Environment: real
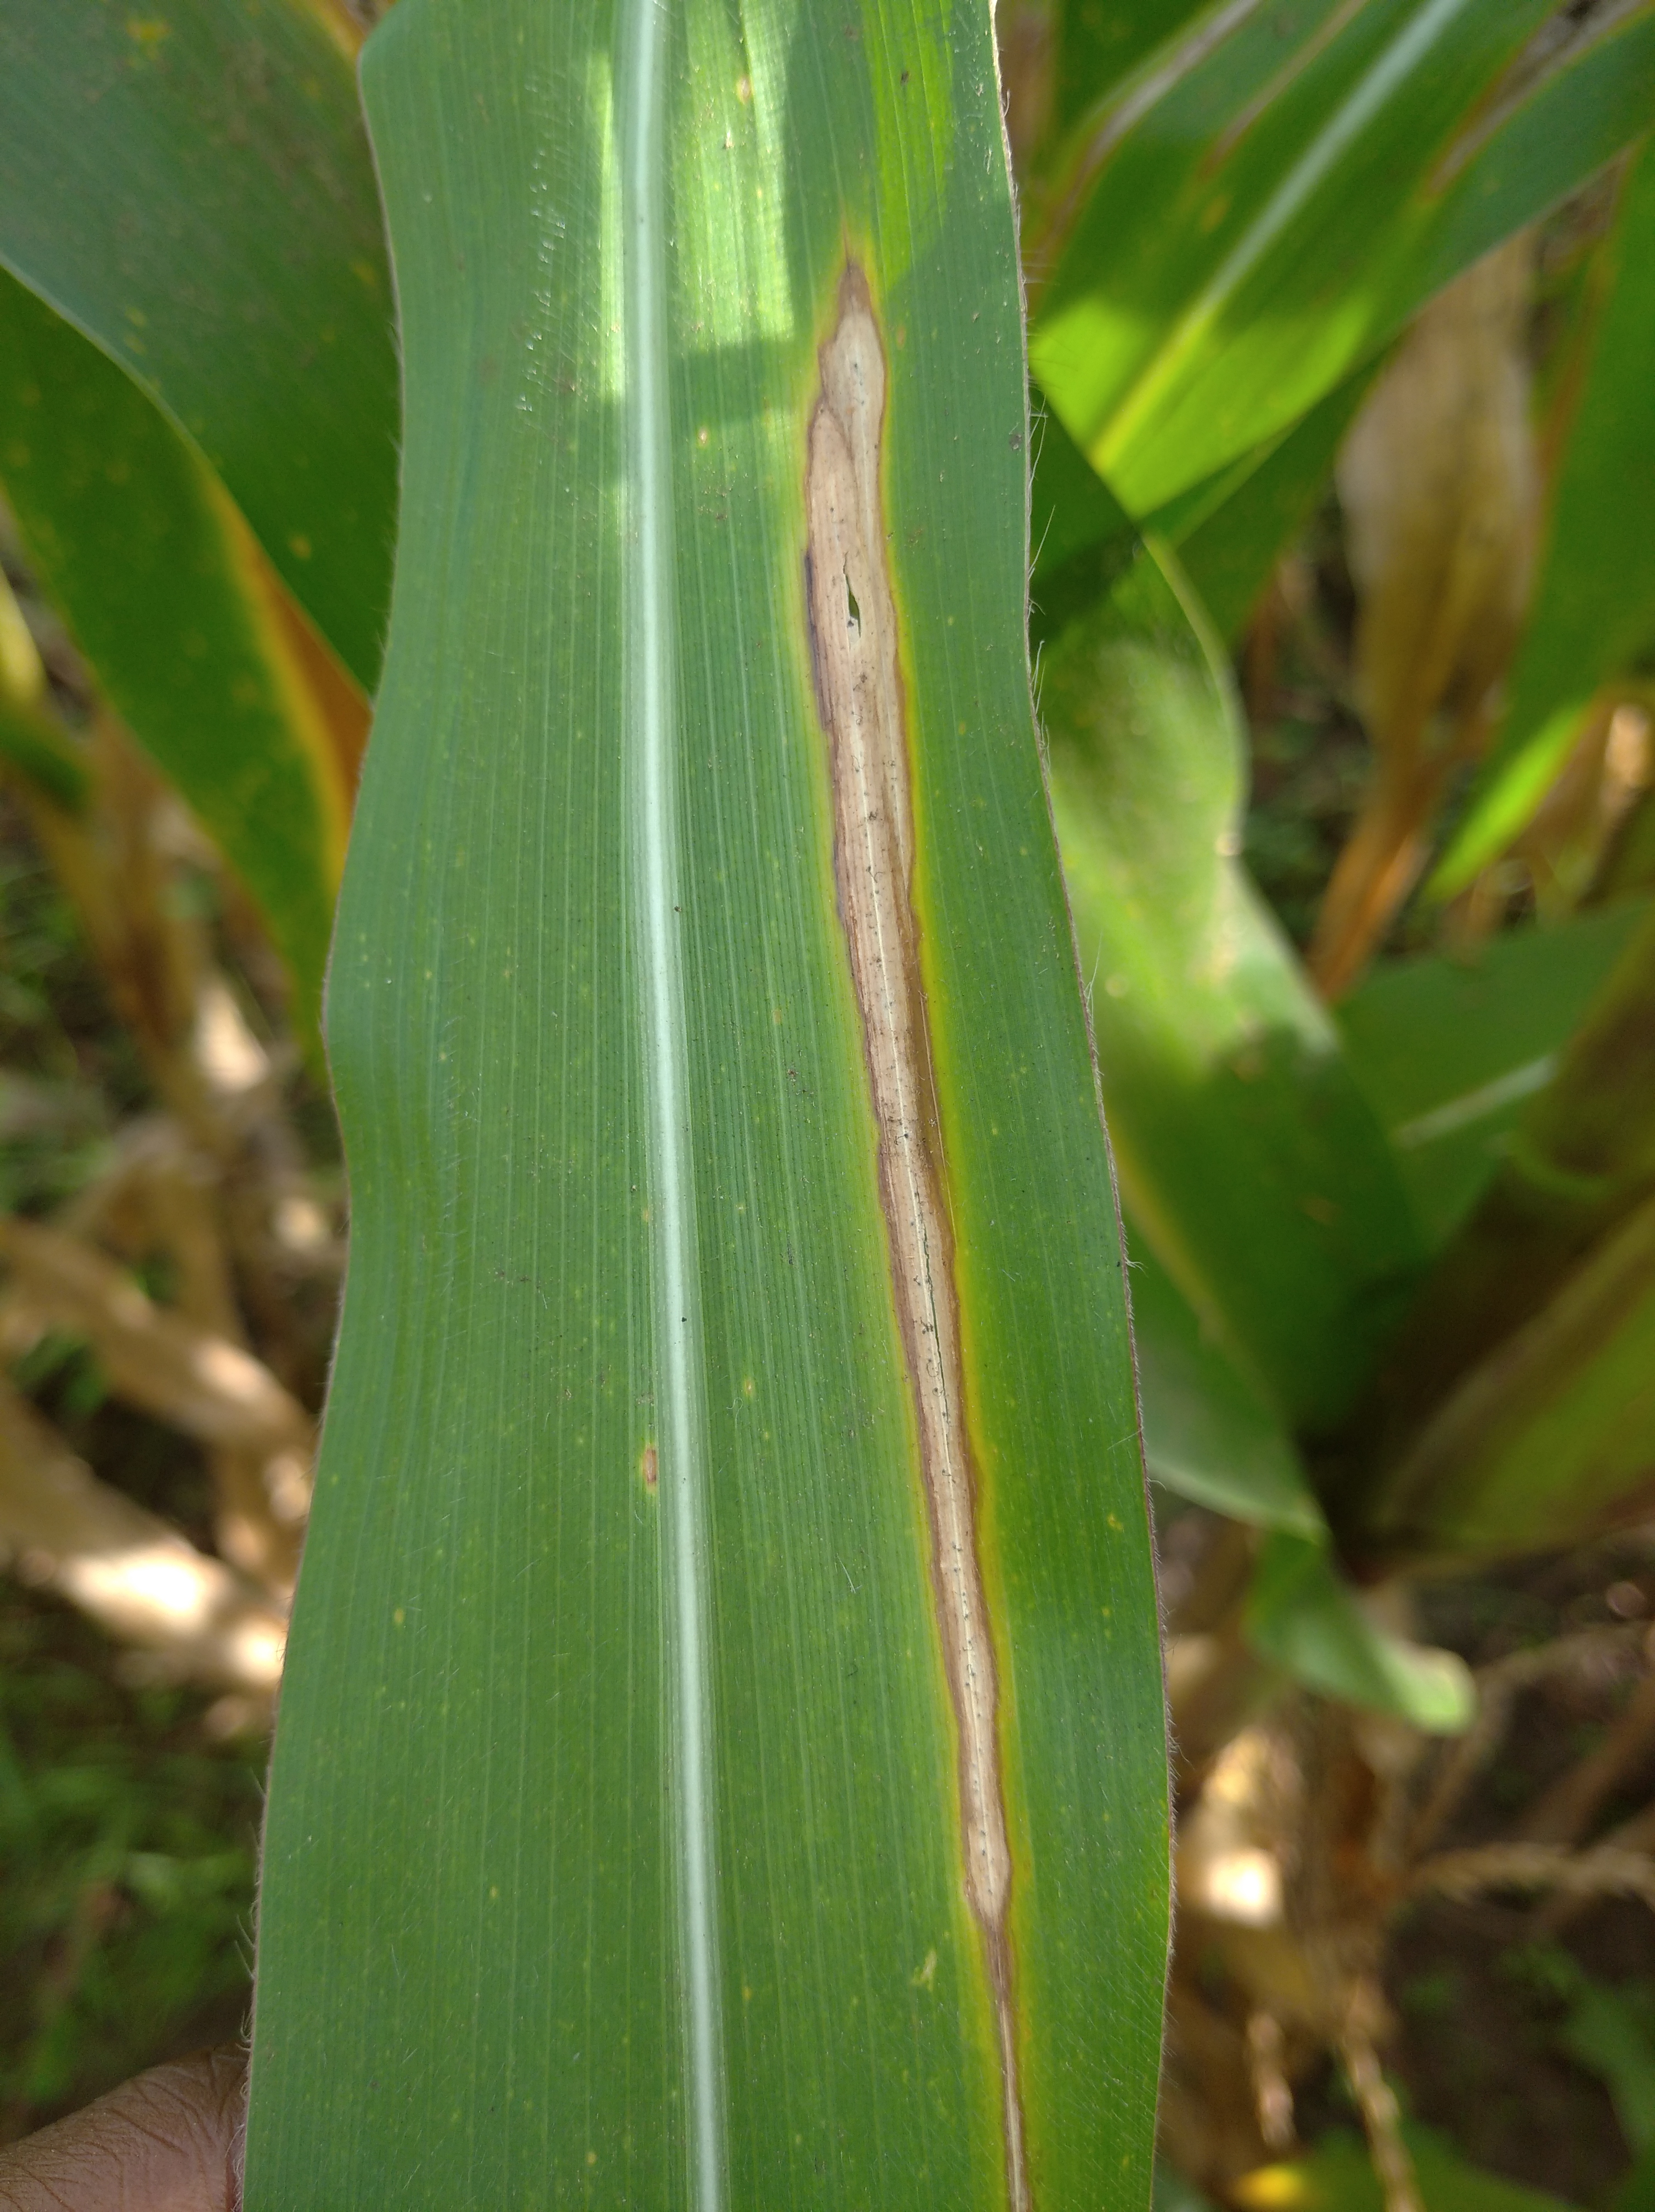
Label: northern_corn_leaf_blight